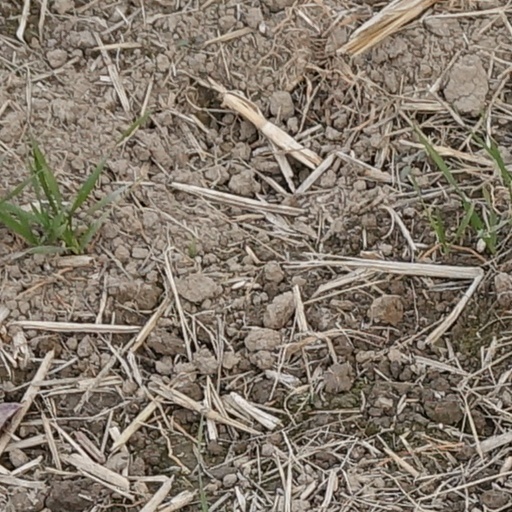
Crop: wheat